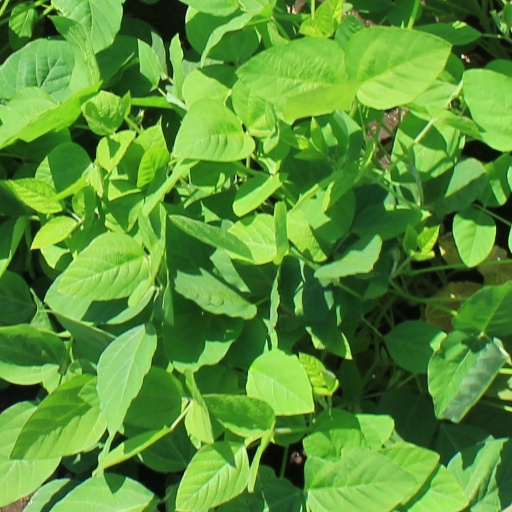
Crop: soybean